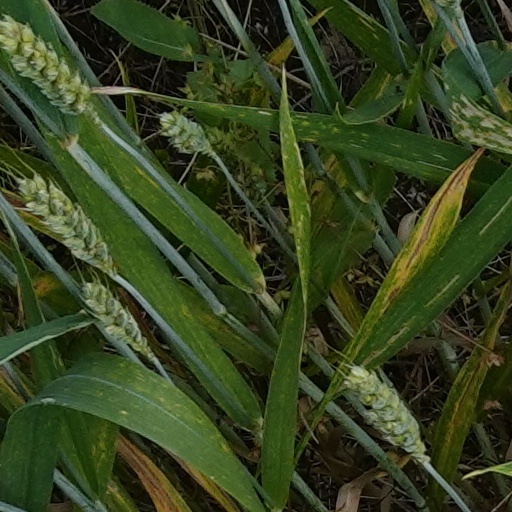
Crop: wheat